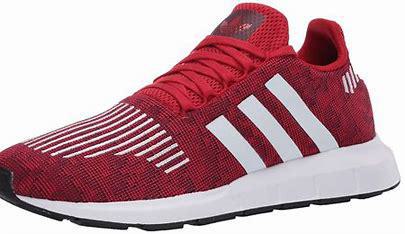
Brand: Adidas
Model: Swift Run